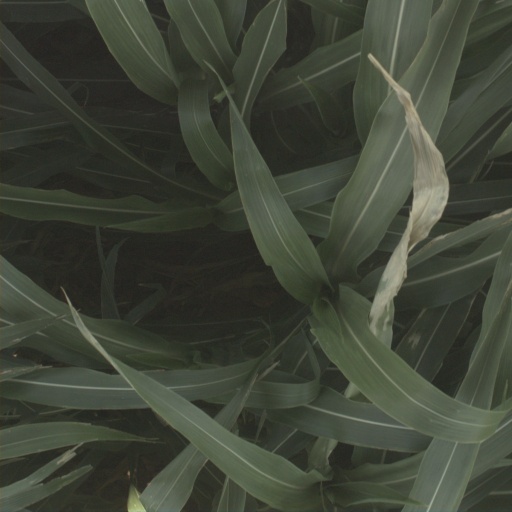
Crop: sorghum